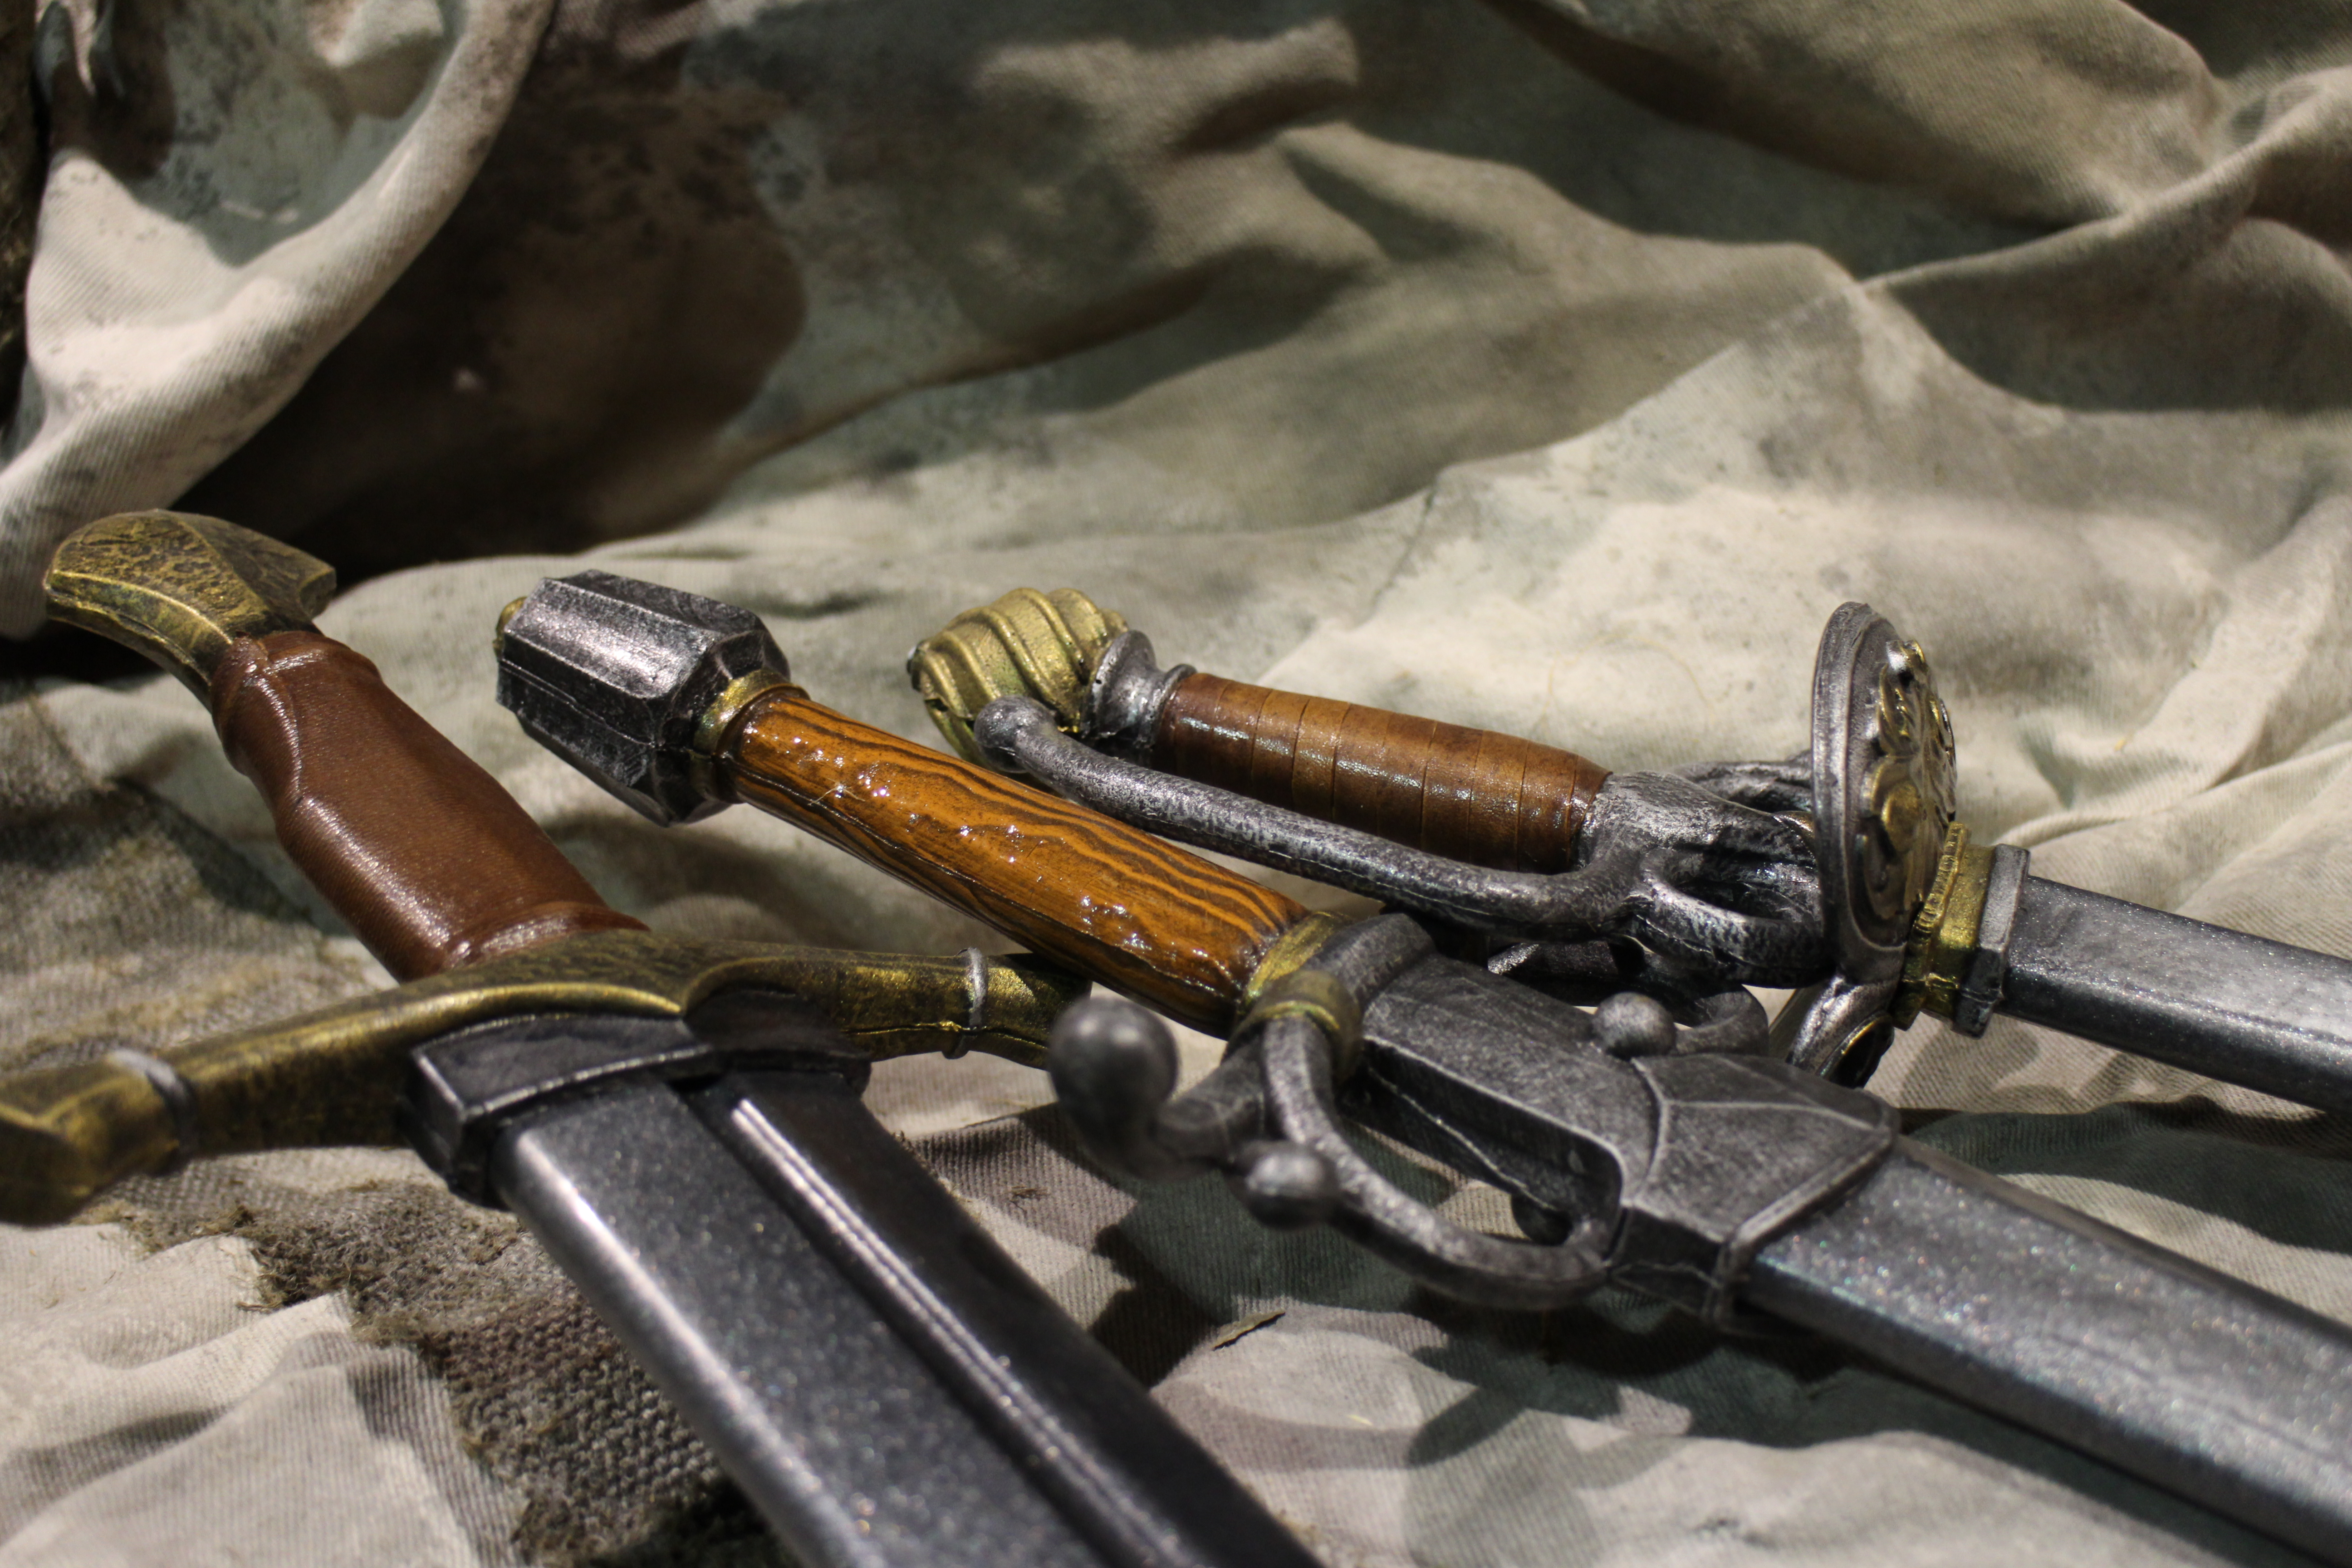
art, firearm